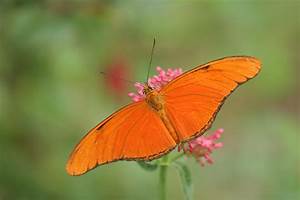
Label: butterfly